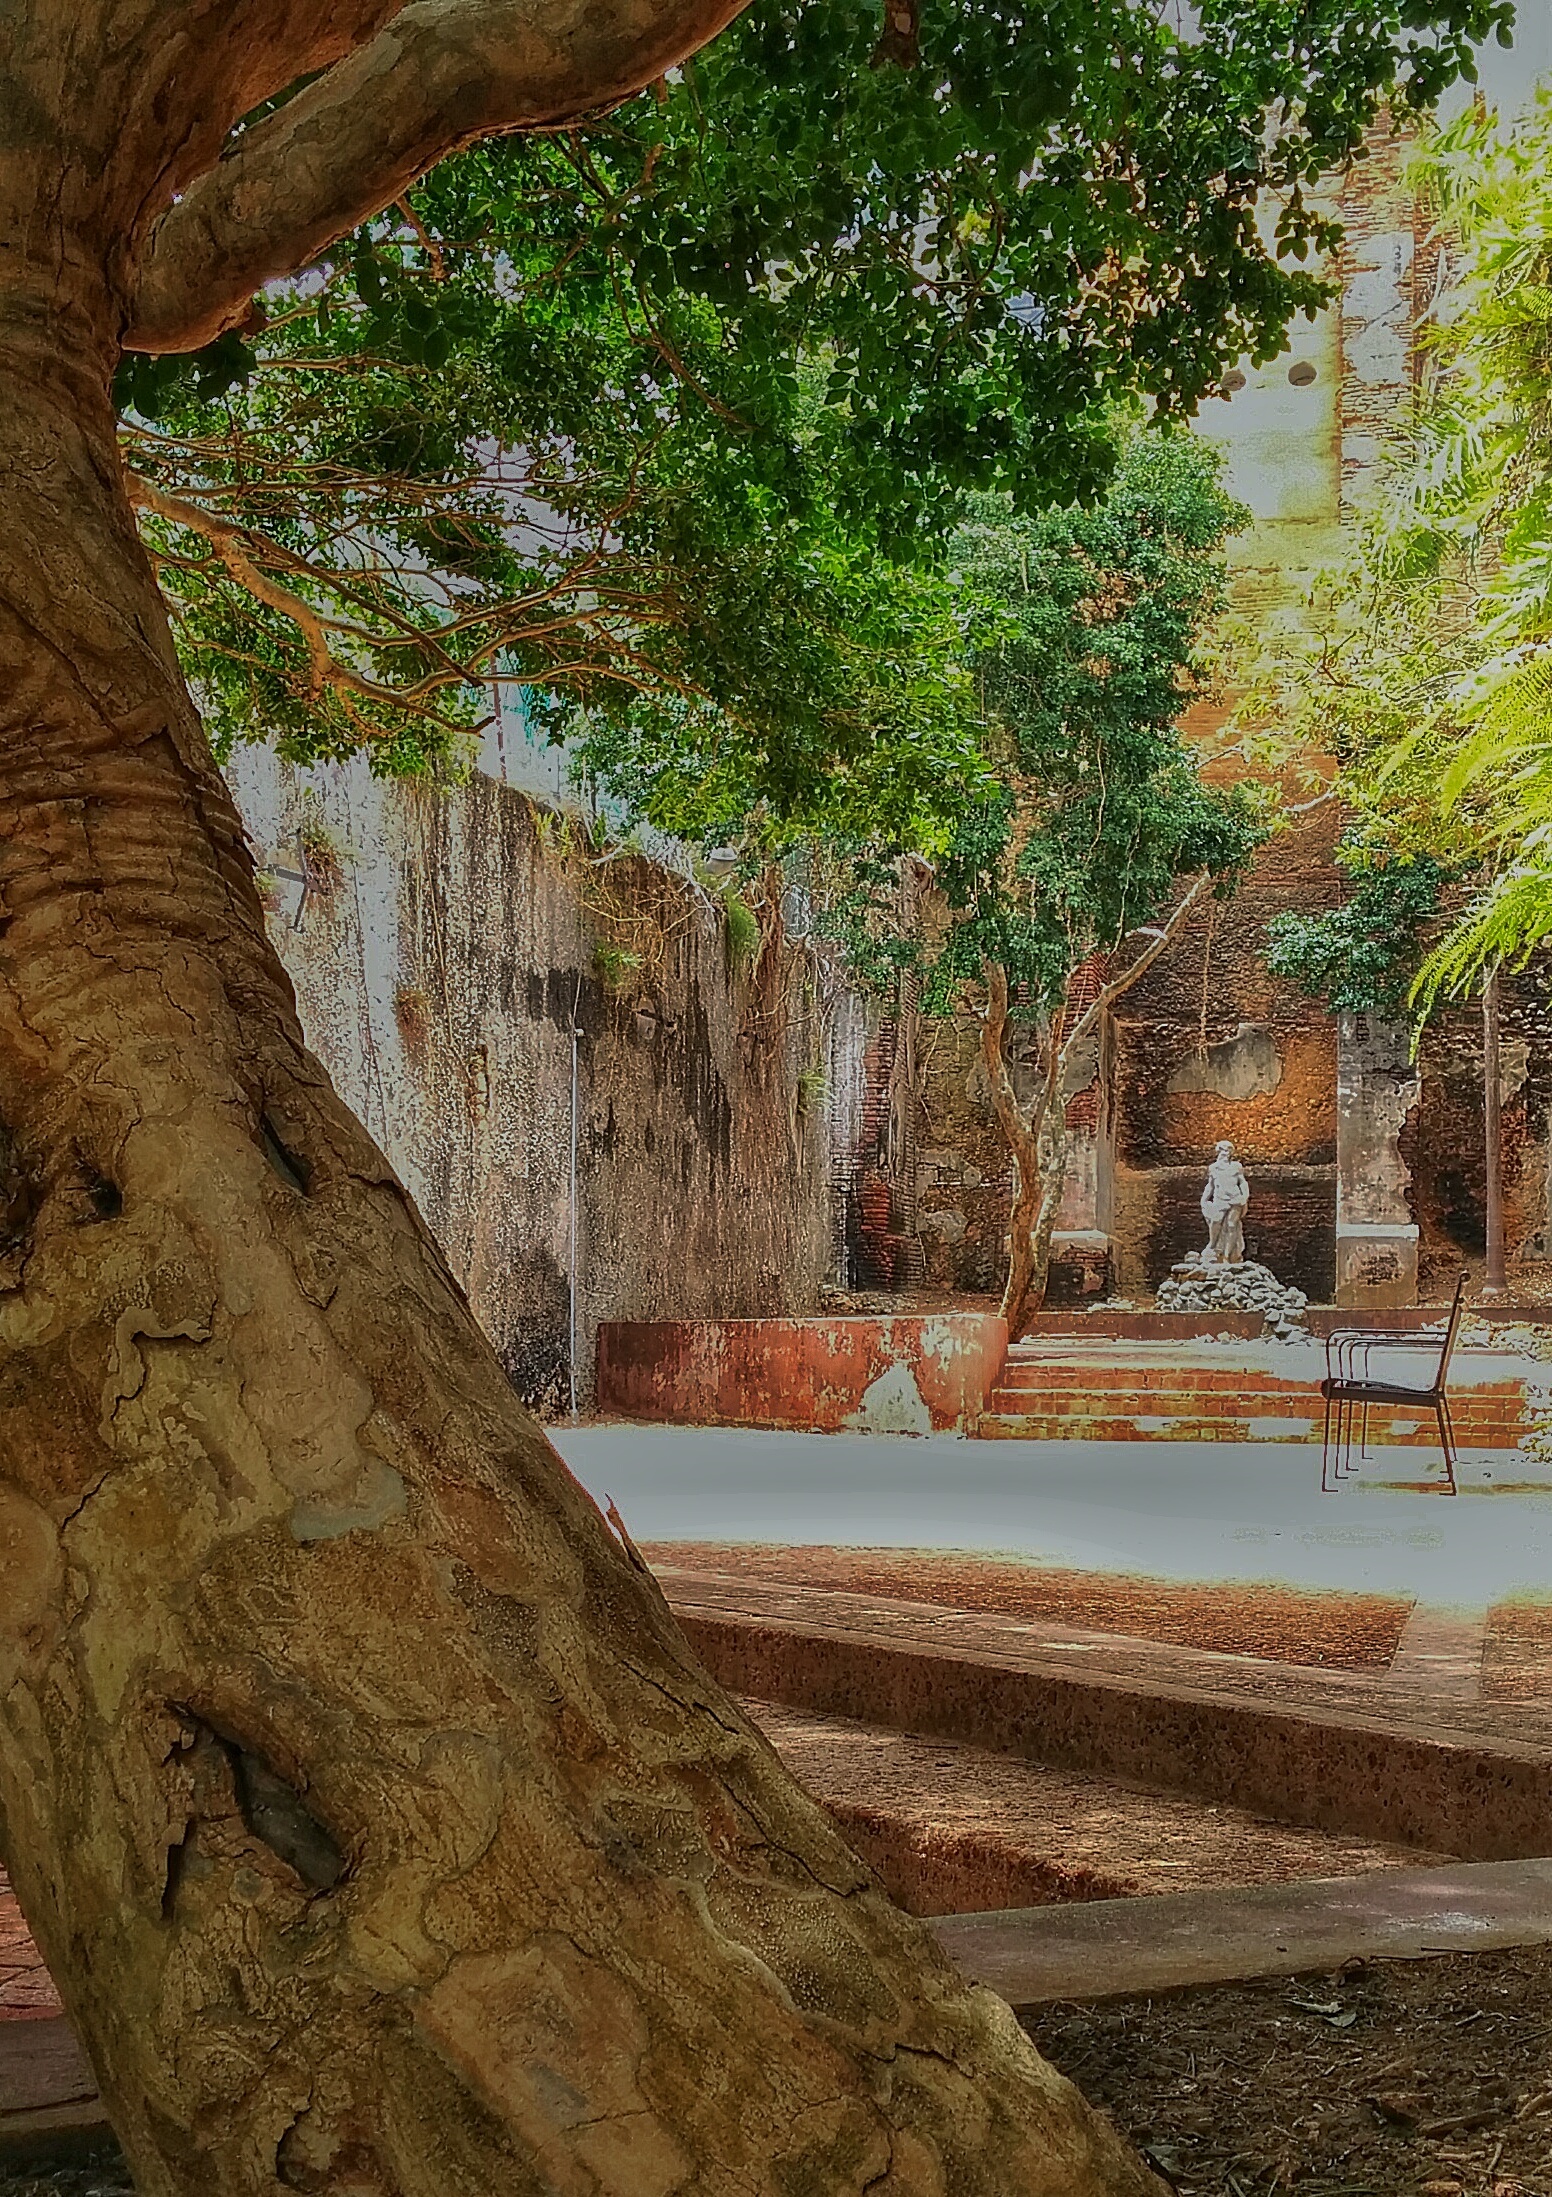
tree, rock, plant, wood, leaf, wall, arch, autumn, ancient history, woody plant